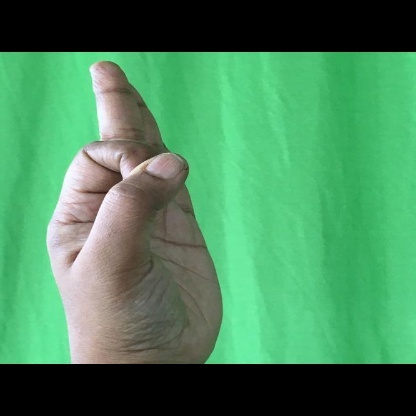
Mudra: Aralam